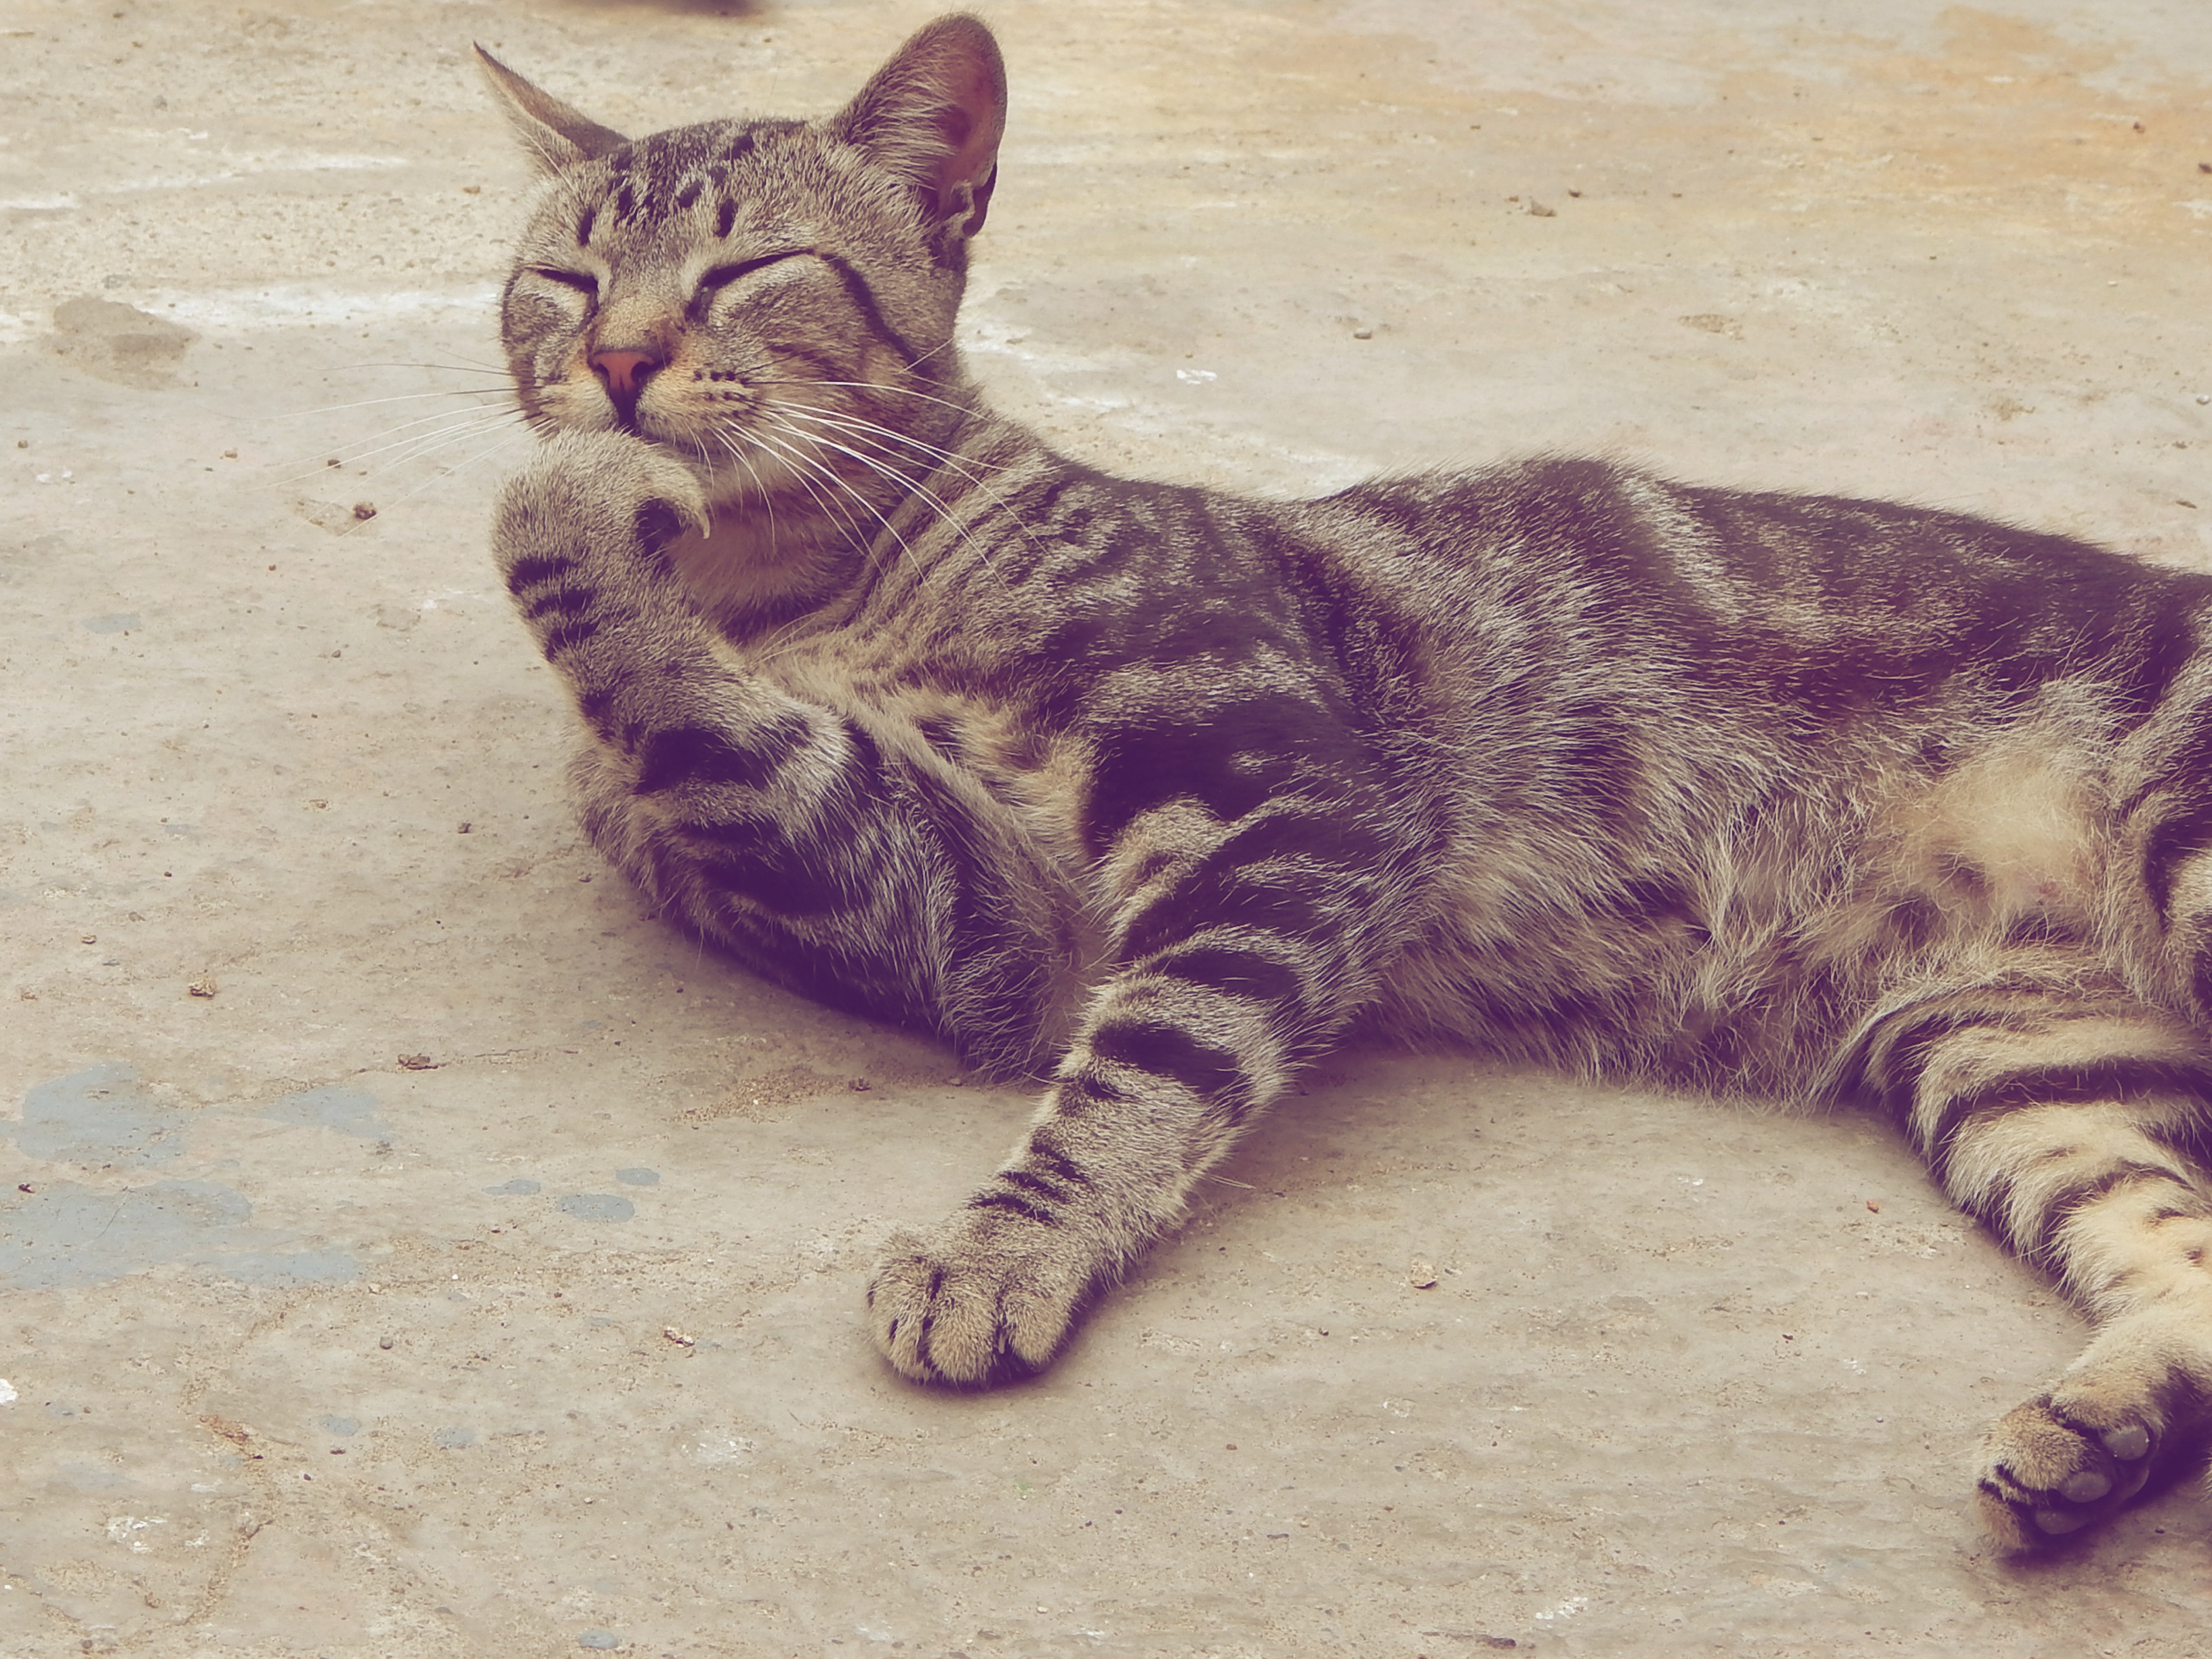
thinking, pet, kitten, cat, mammal, fauna, whiskers, vertebrate, tabby cat, bengal, european shorthair, small to medium sized cats, cat like mammal, domestic short haired cat, pixie bob, american shorthair, ocicat, toyger